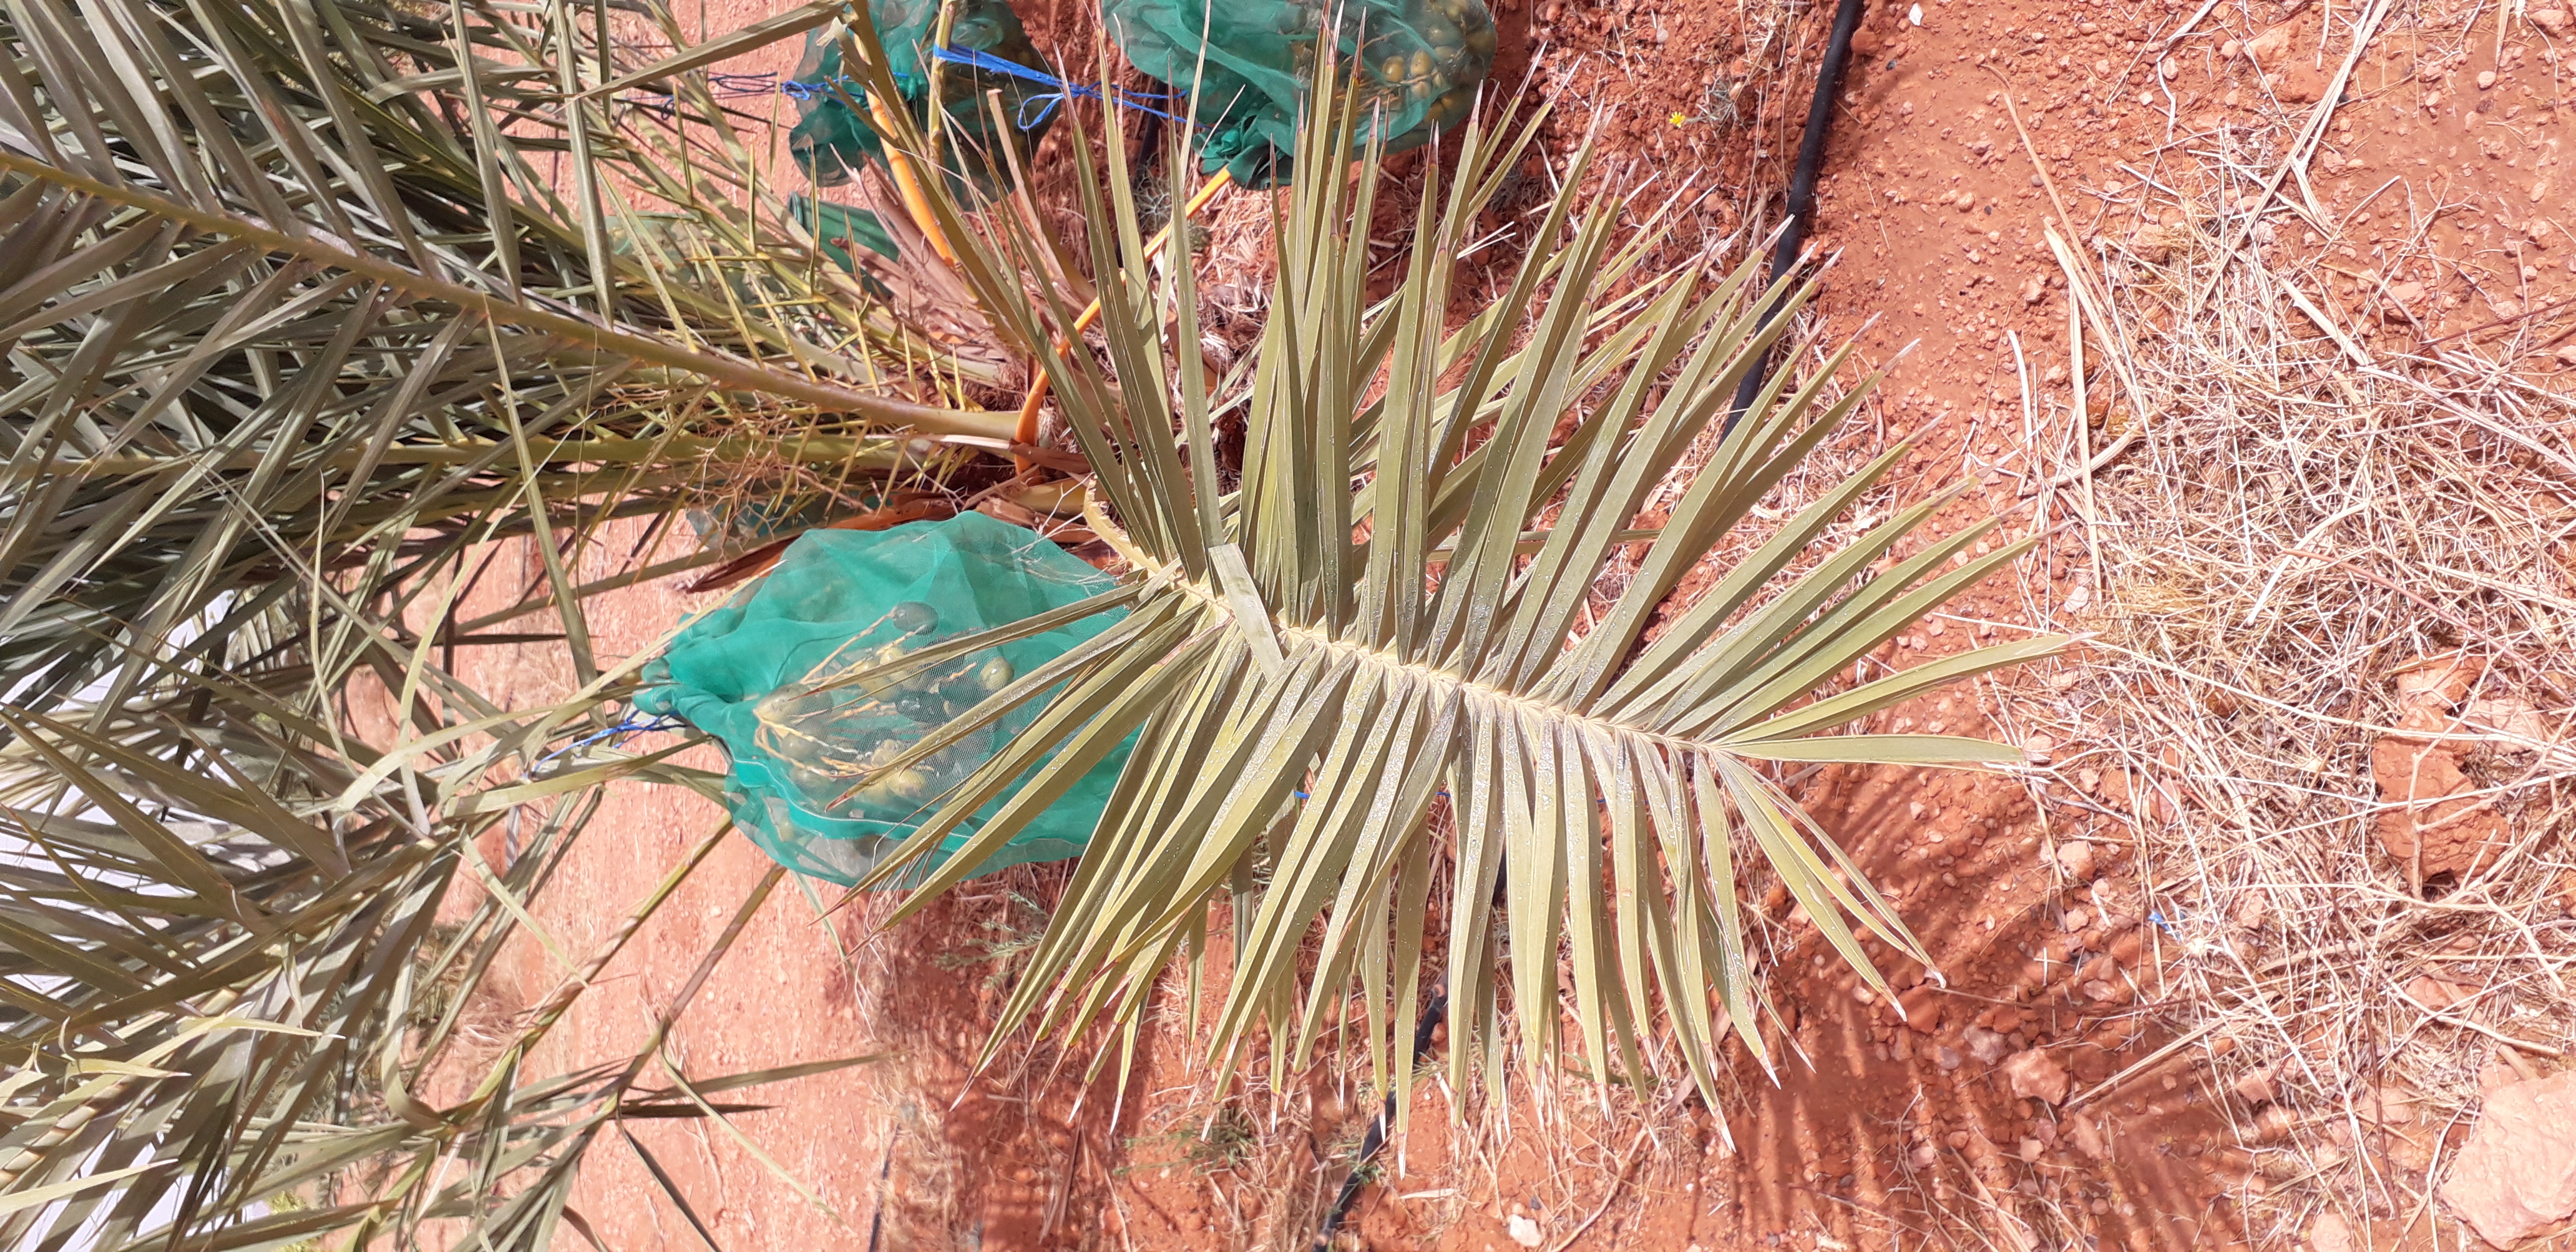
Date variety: Boufagous